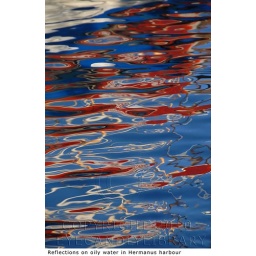
A boat anchored in Herman harbour reflecting colours in the oily water